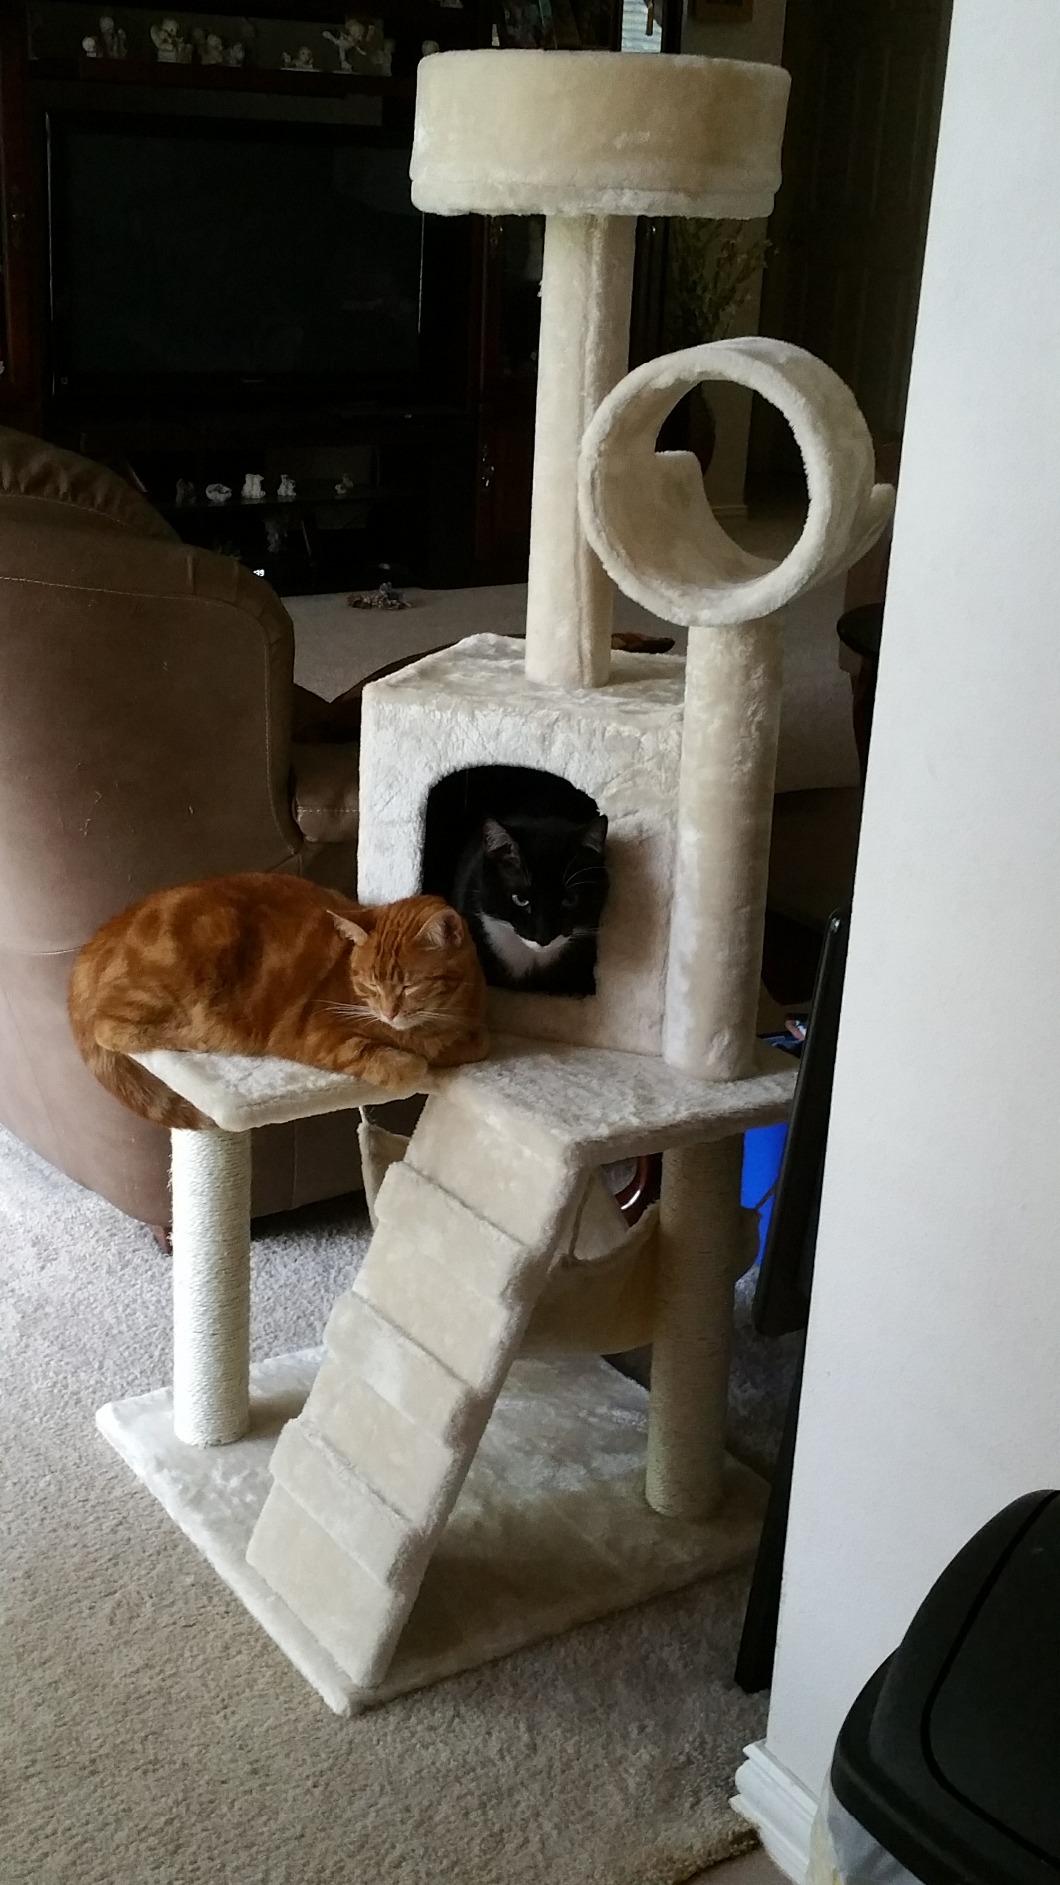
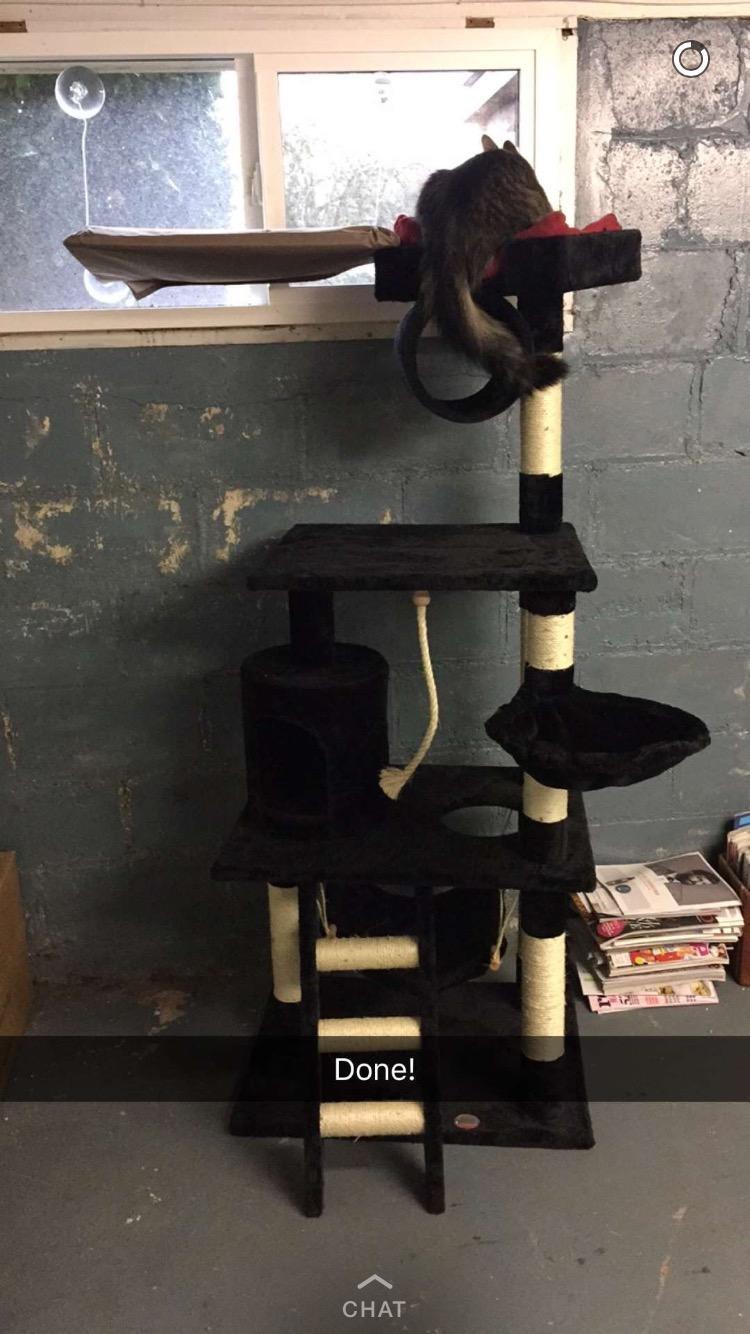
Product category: items_cat tree
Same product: no